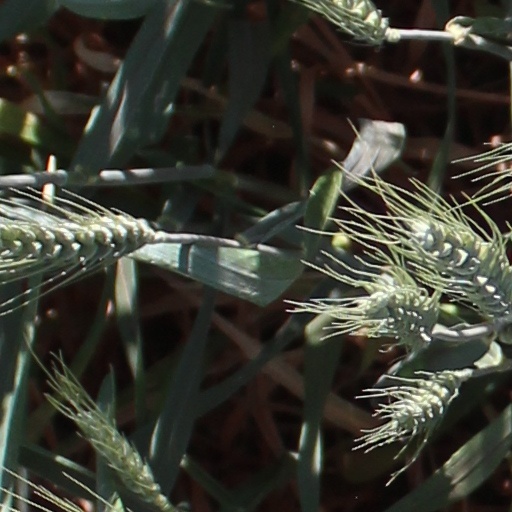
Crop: wheat